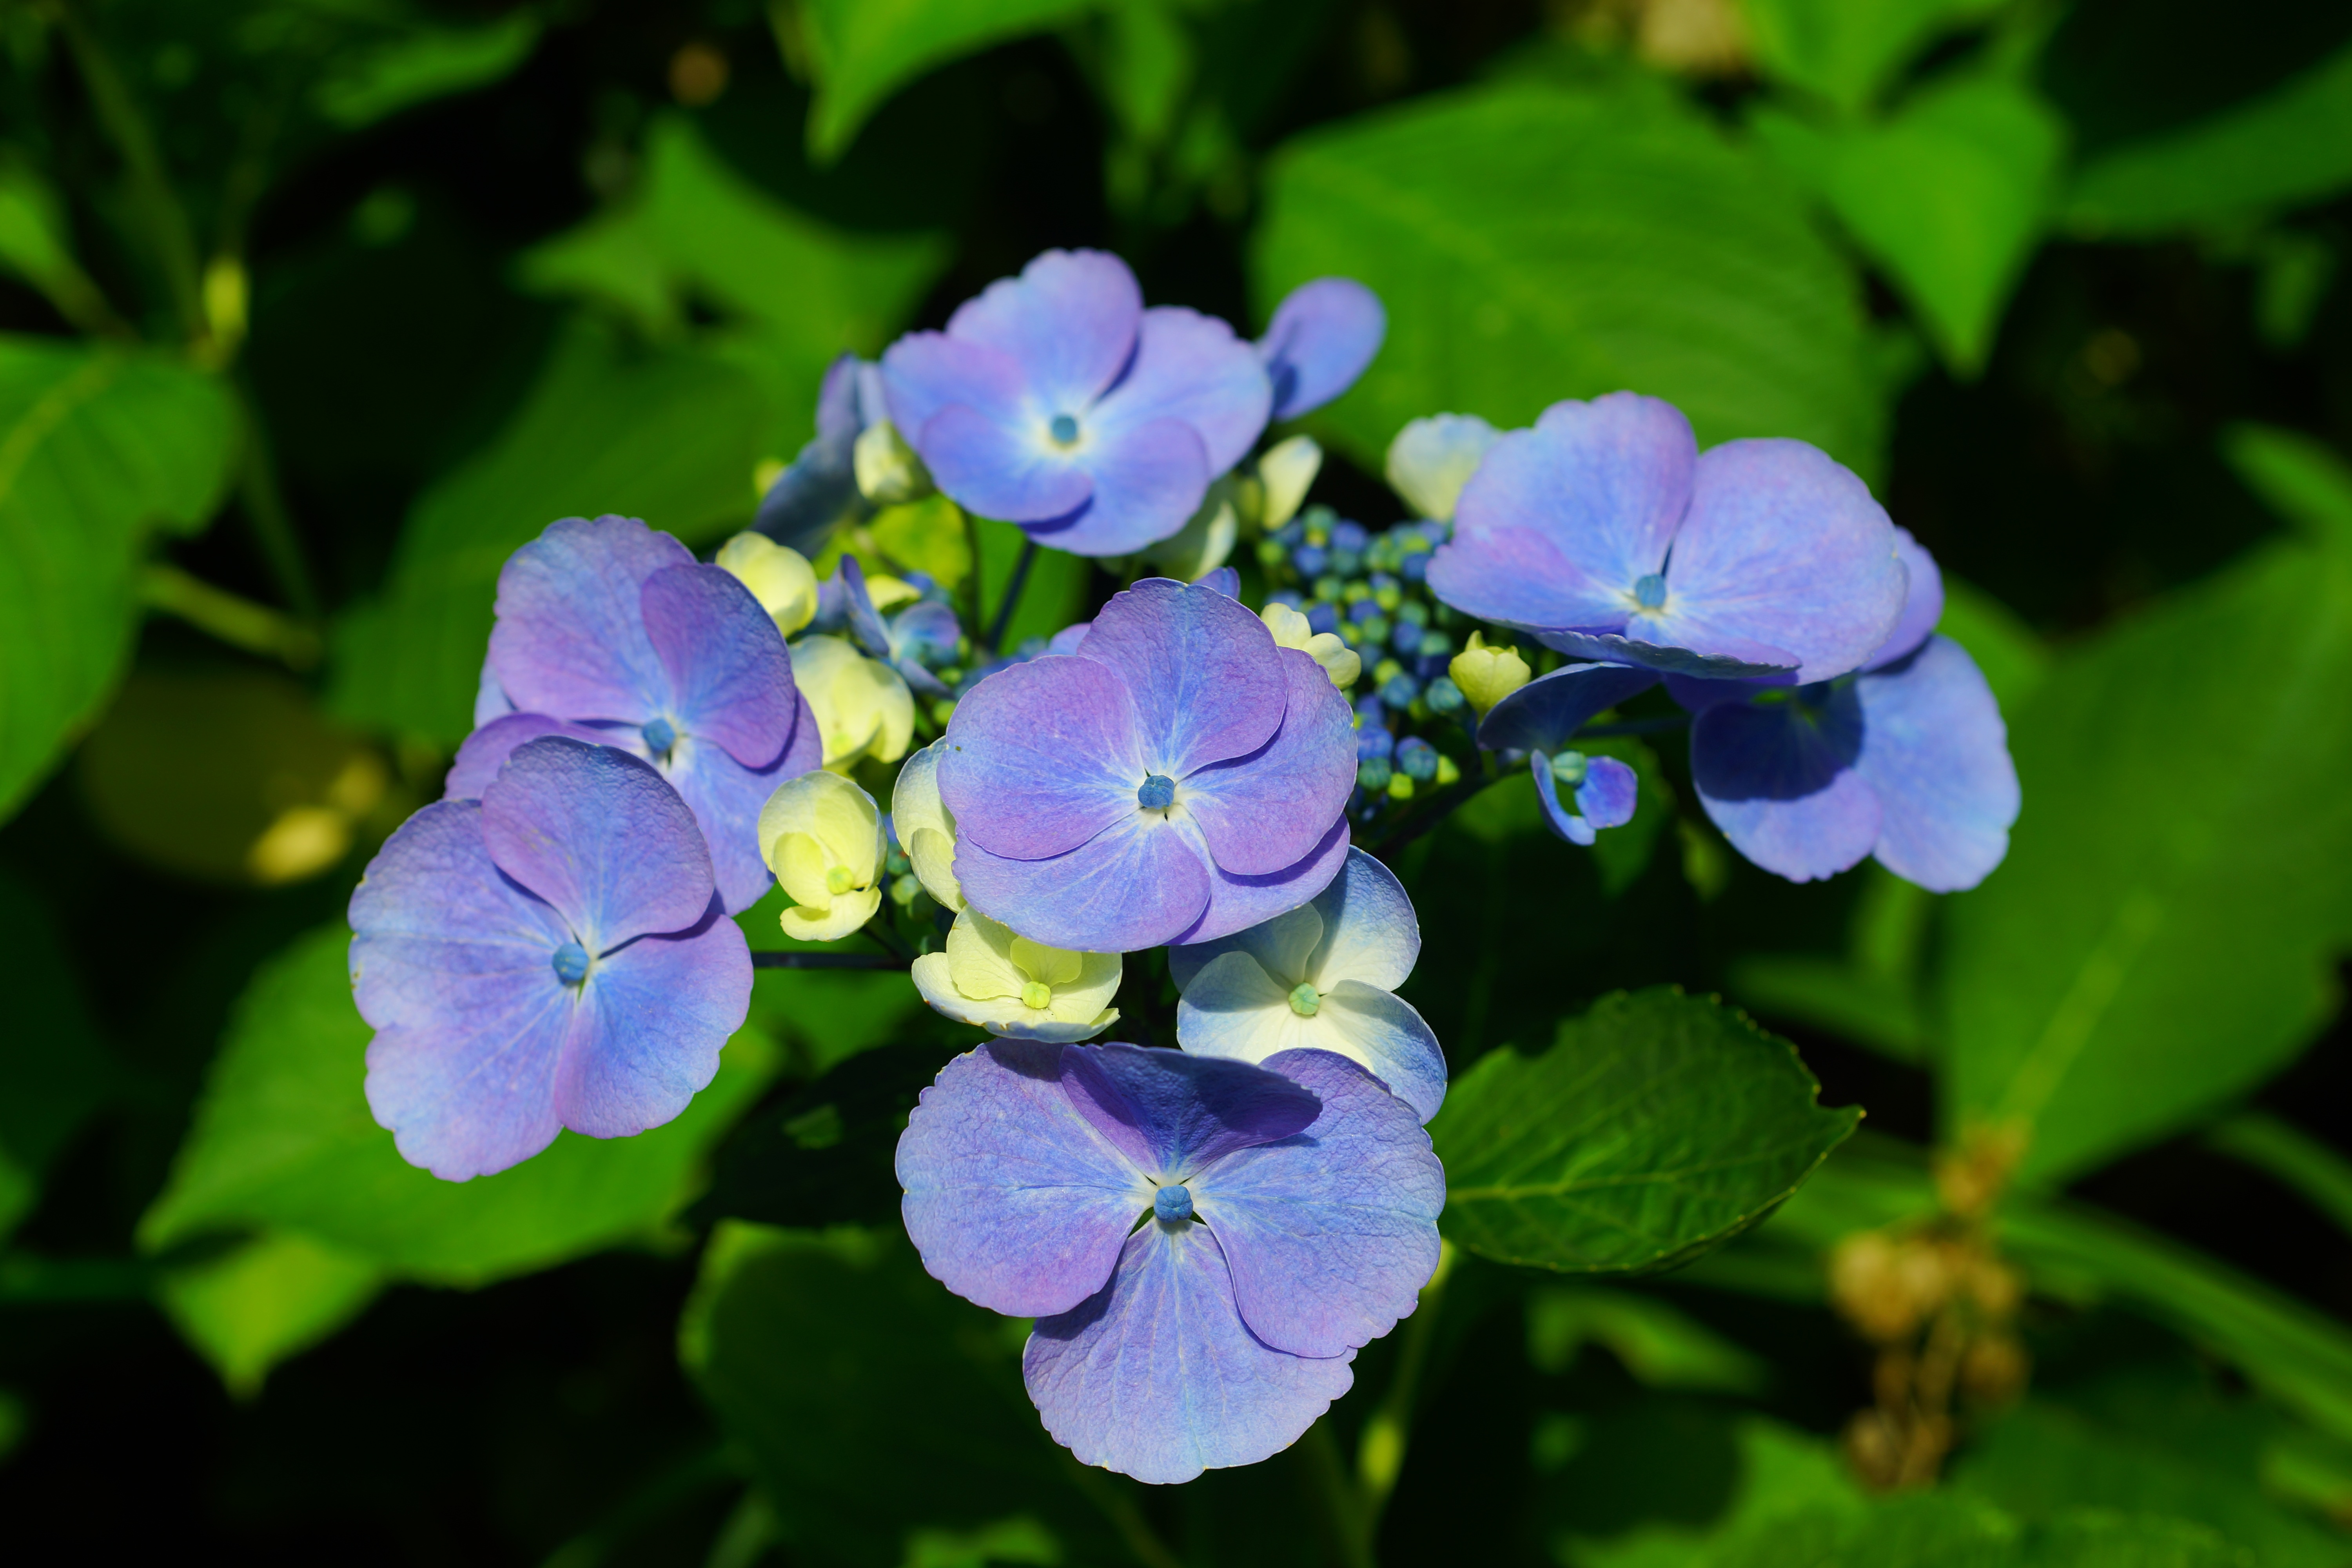
nature, plant, flower, petal, botany, blue, garden, flora, hydrangea, wildflower, flowers, ornamental shrub, macro photography, ornamental plant, blue flowers, hydrangea flower, flowering plant, ornamental flower, hydrangeaceae, blue hydrangea, dayflower, cornales, annual plant, land plant, dayflower family, hydrangea serrata